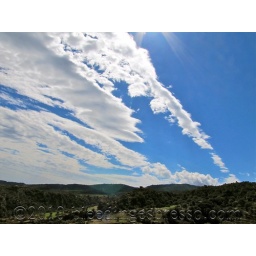
Just thought these clouds over the mountains looked cool